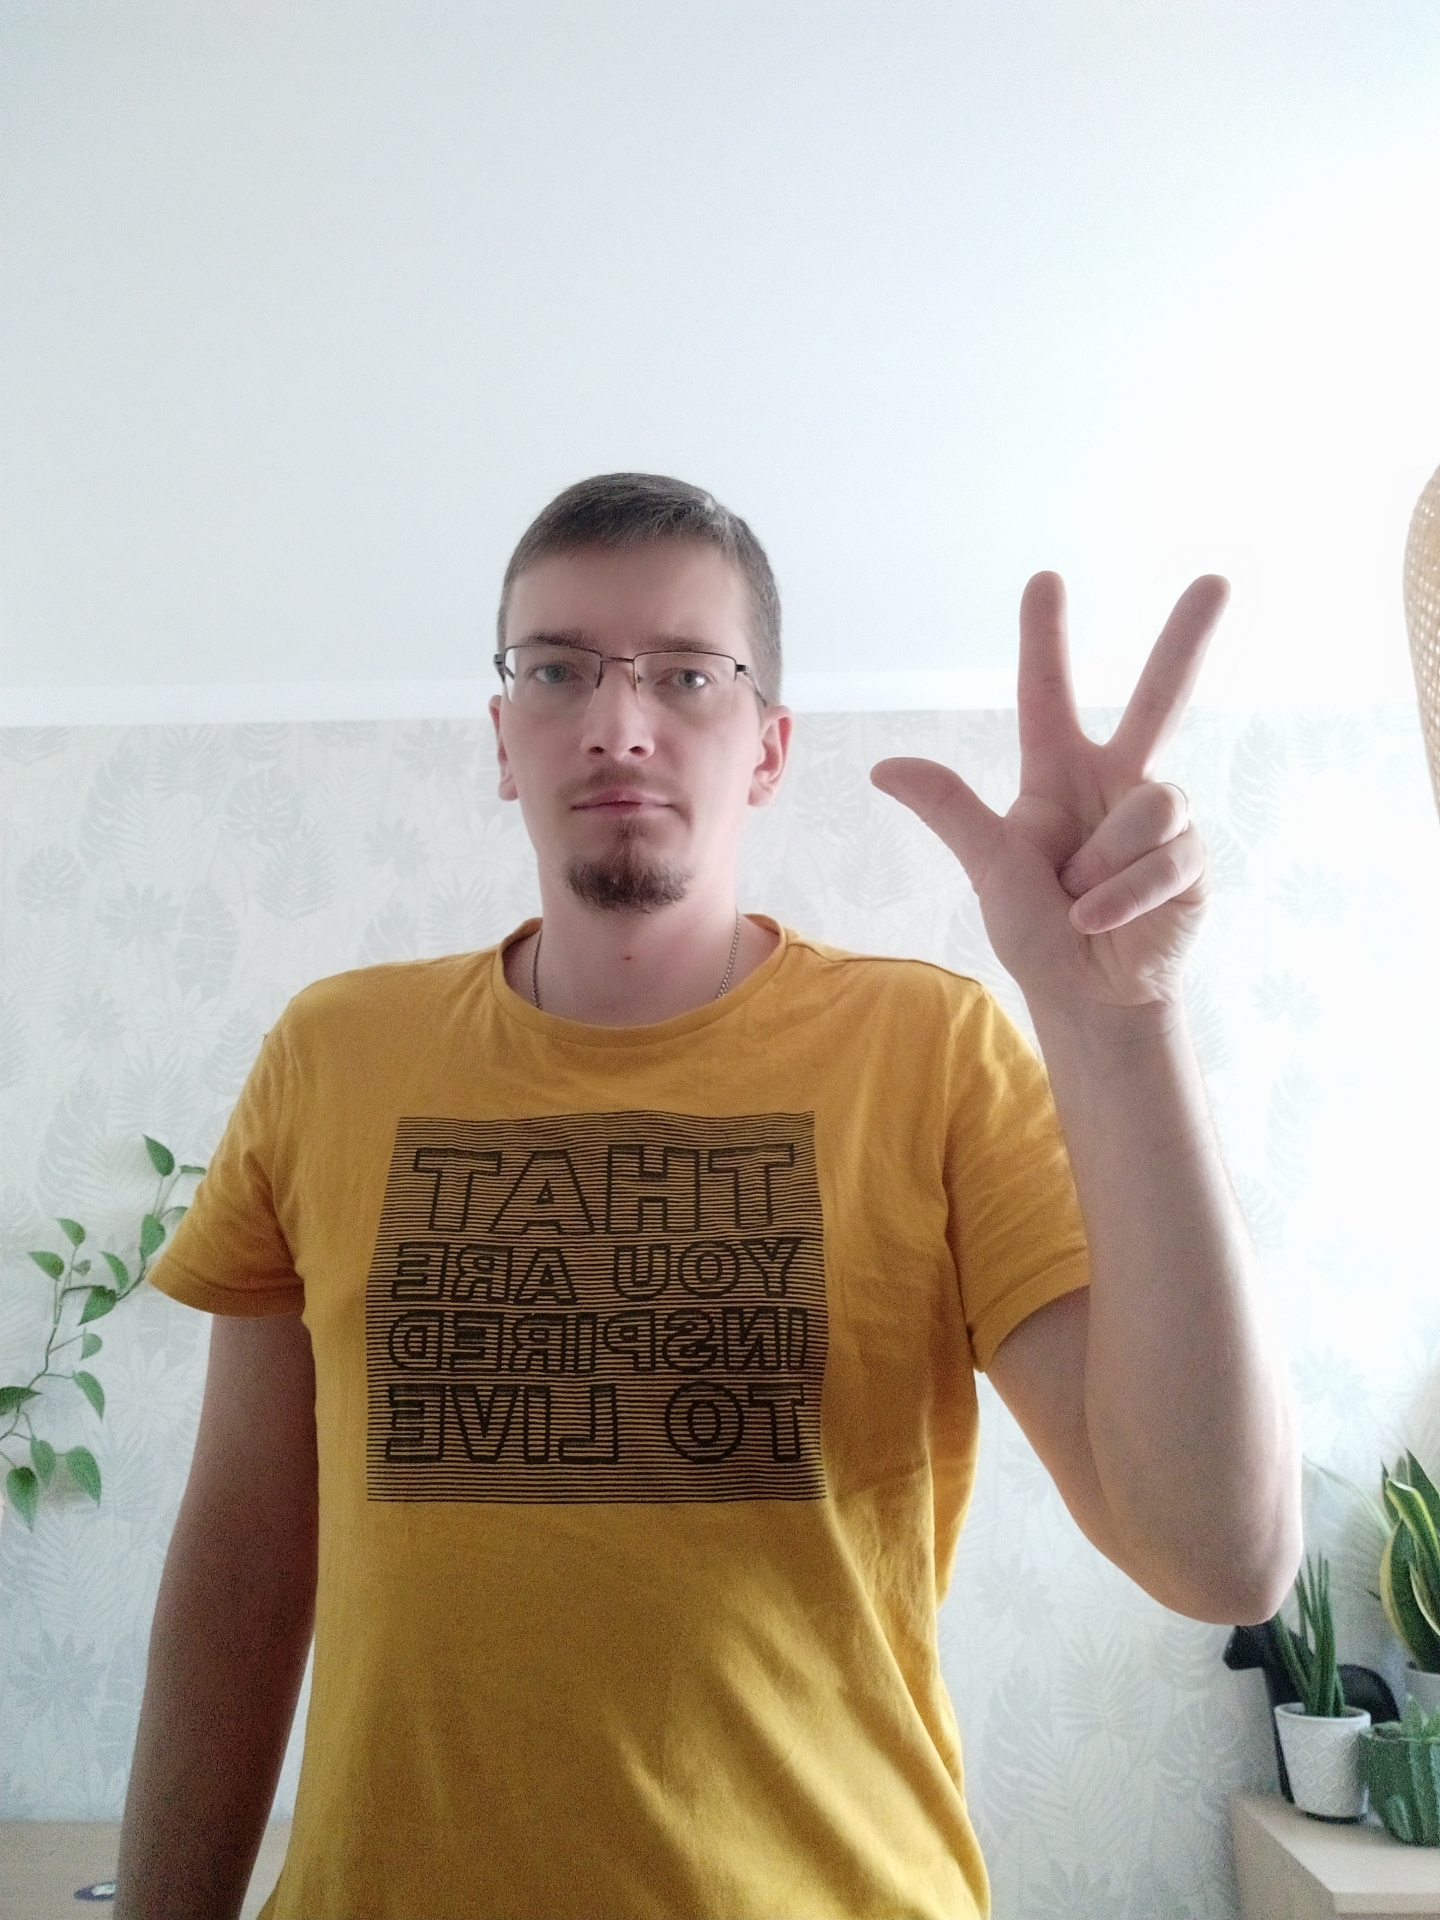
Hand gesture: three2